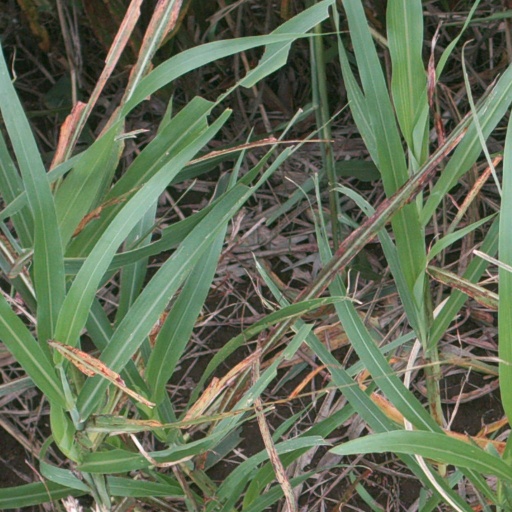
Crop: sorghum